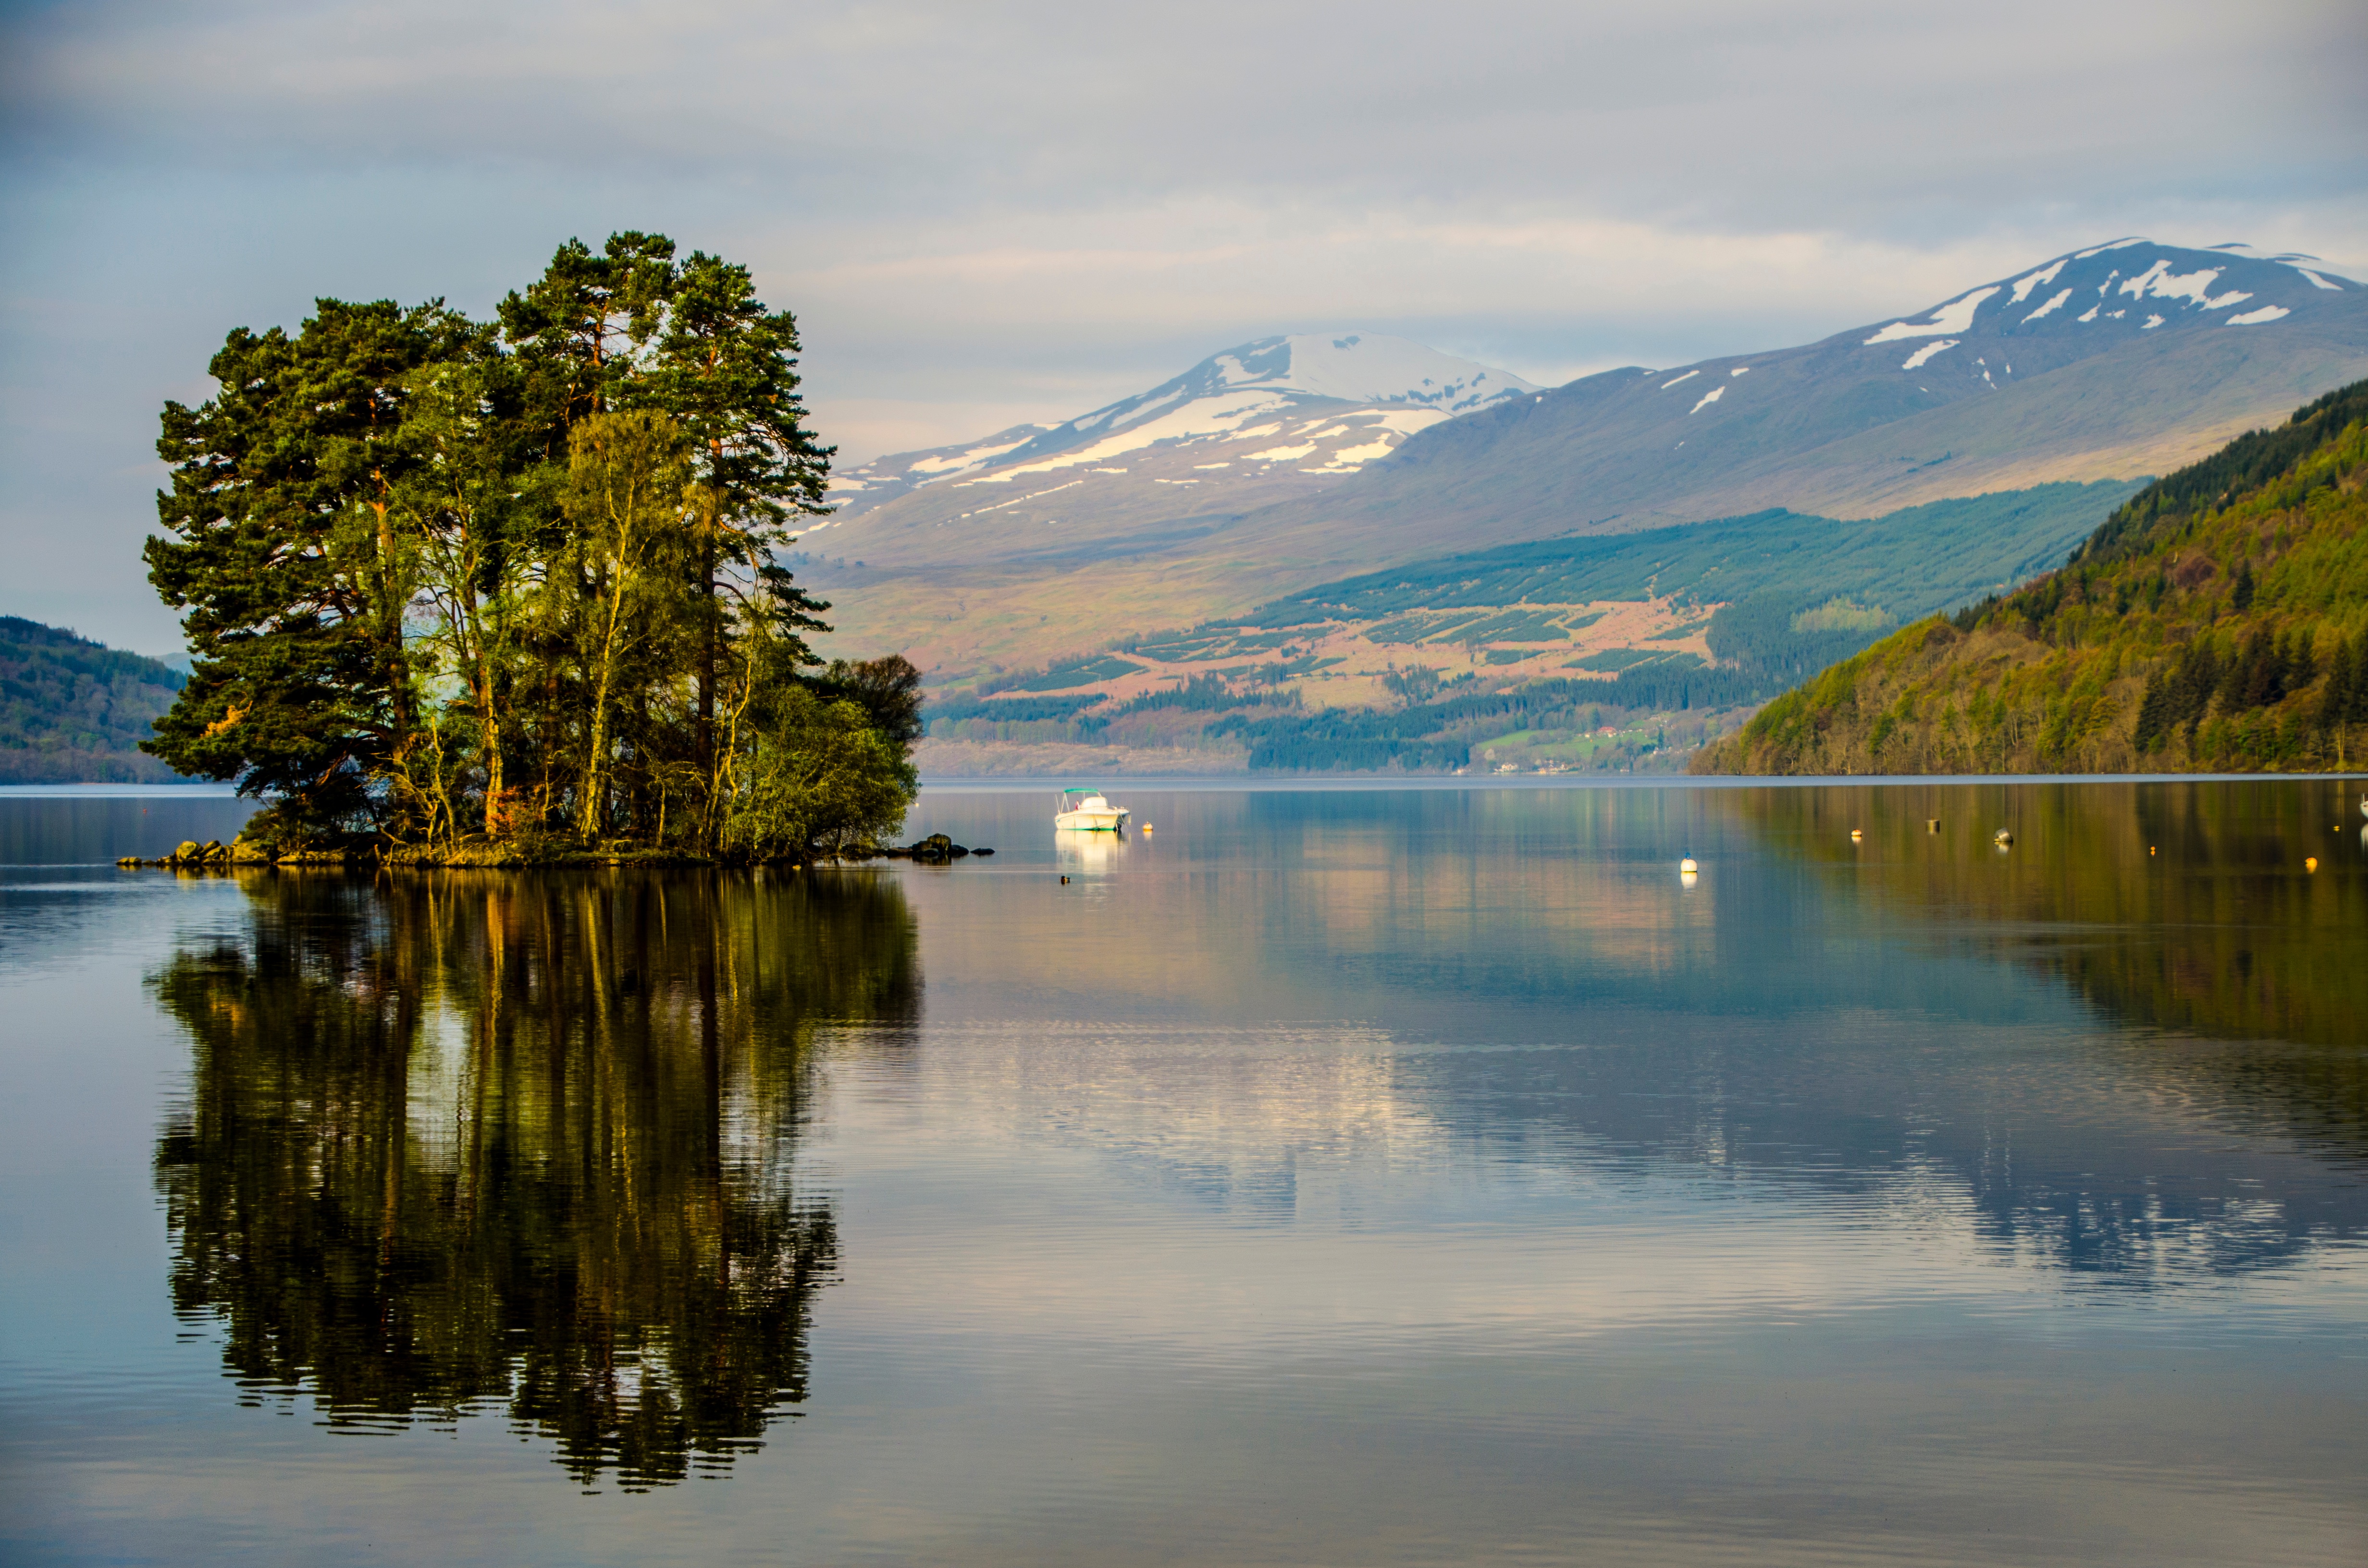
landscape, tree, water, nature, wilderness, mountain, cloud, morning, lake, river, mountain range, reflection, autumn, fjord, reservoir, body of water, loch, atmospheric phenomenon, mountainous landforms